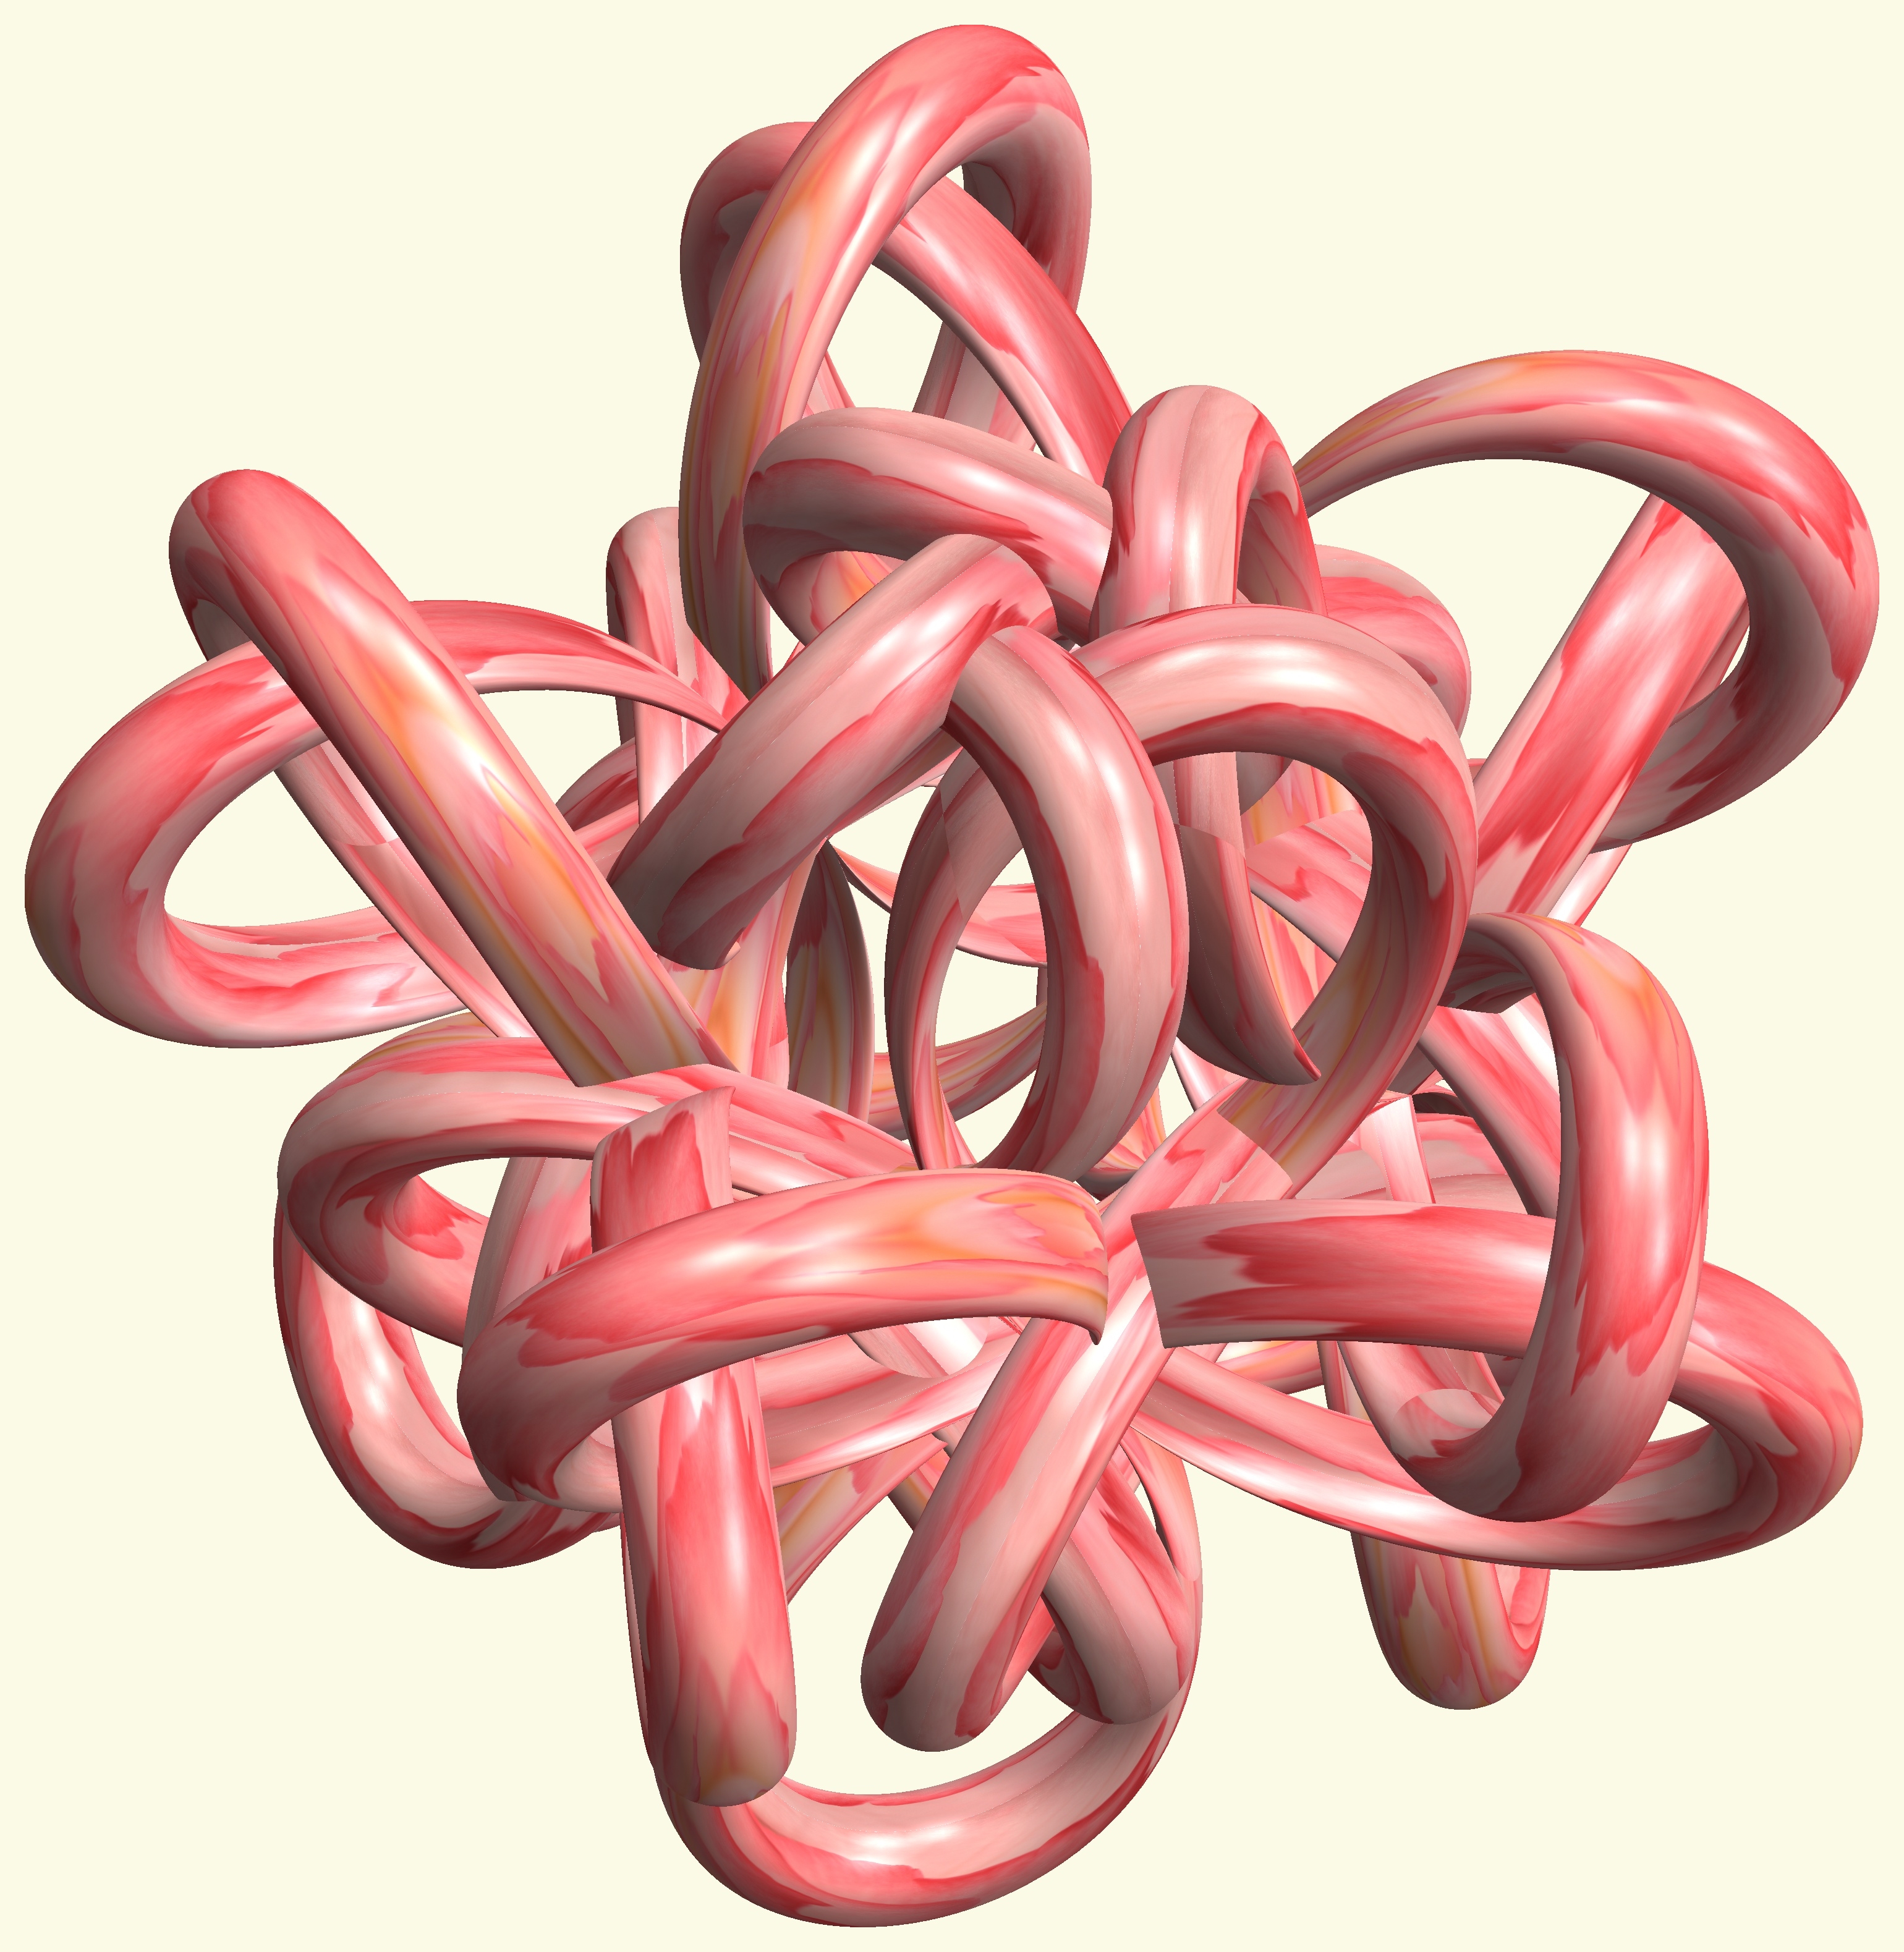
structure, texture, spiral, heart, pattern, food, ear, human body, flamingo, figure, design, symmetry, 3d, graphic, organ, knot, mathematica, cg, parametricplot3d, code, program, algorithm, abstruct, mapping